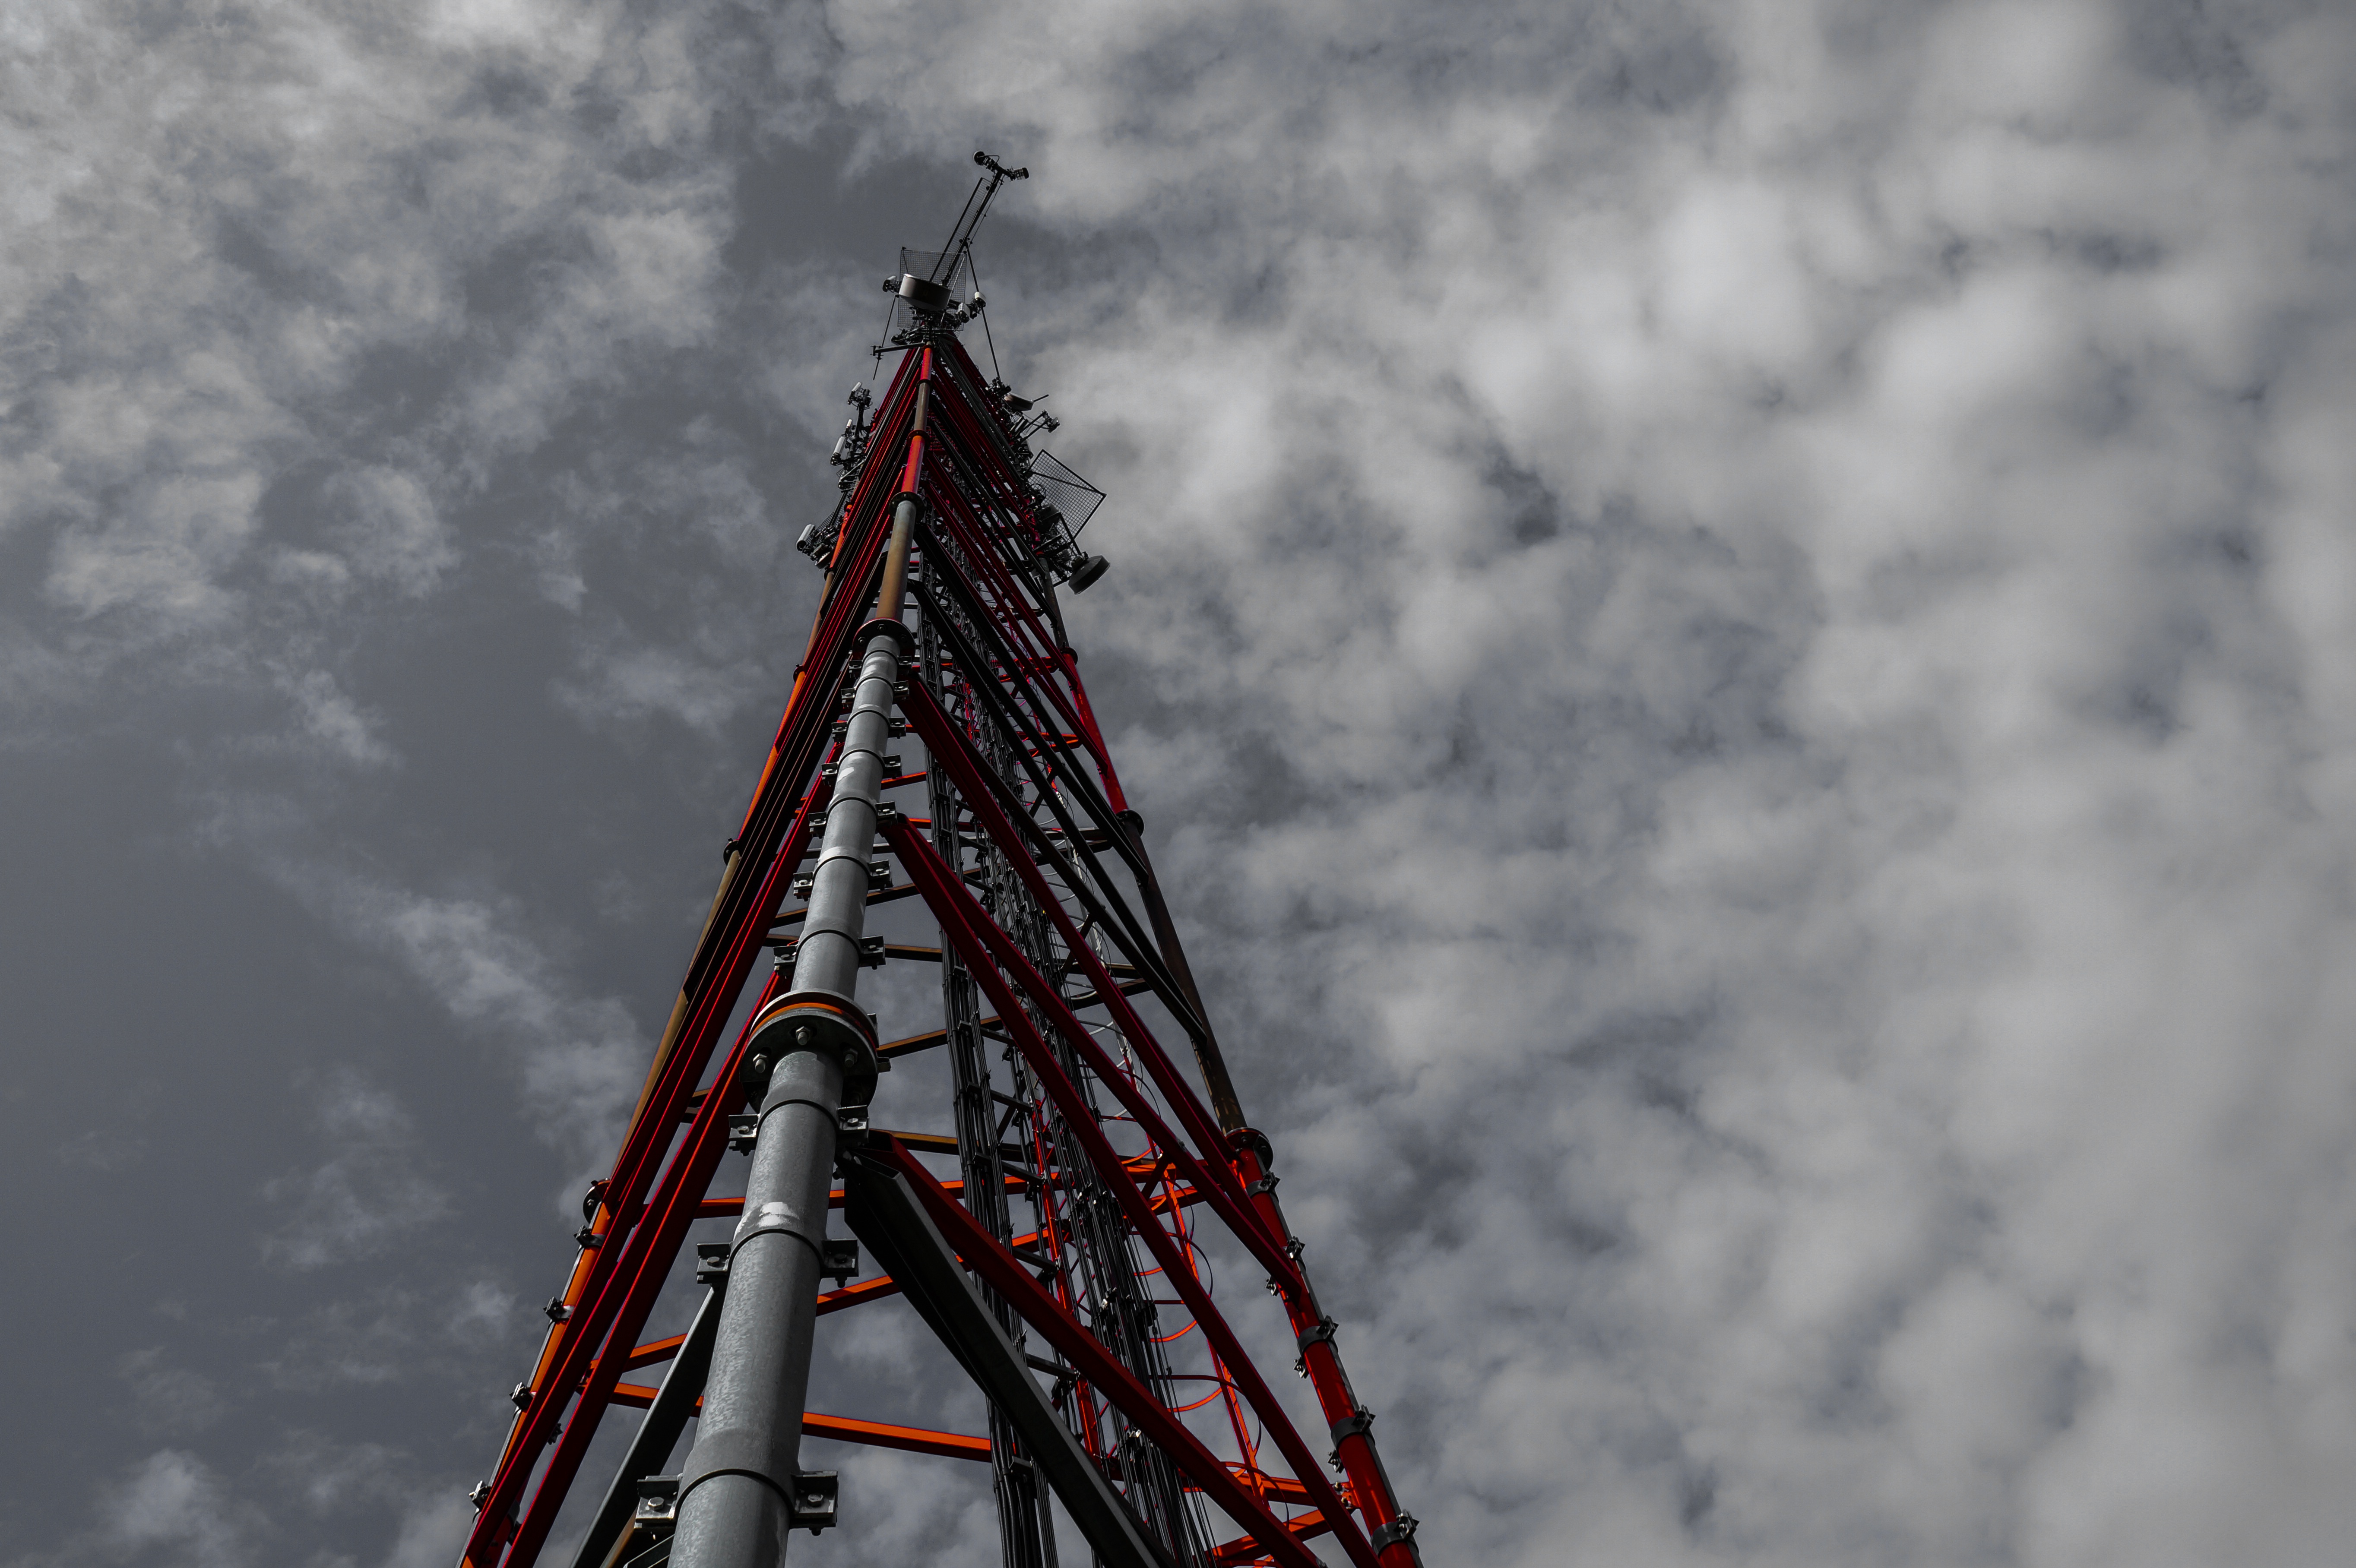
snow, winter, black and white, sky, white, high, red, tower, mast, black, radio, clouds, great